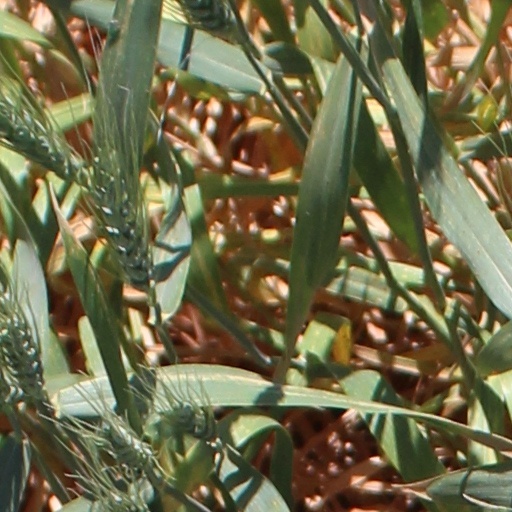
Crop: wheat